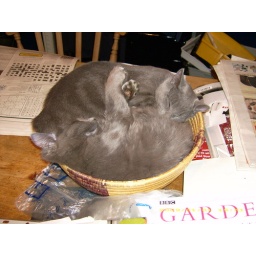
Miss Bennett and Lizzy in African fruit bowl